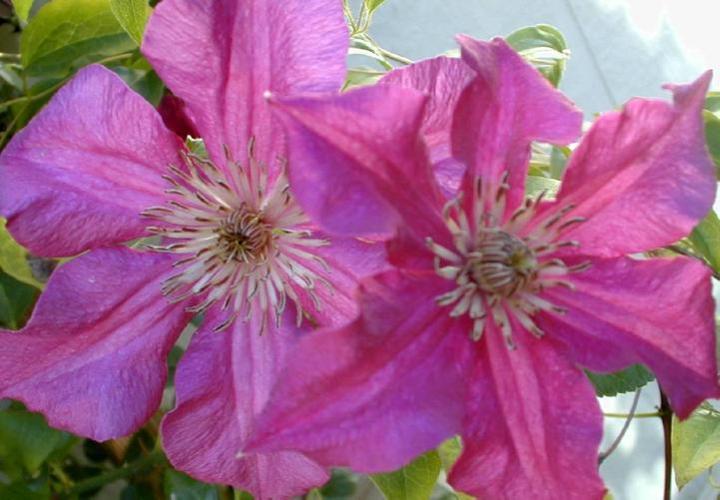
Label: clematis